WCWA World Heavyweight Championship

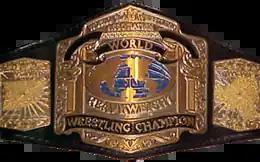
The WCWA World Heavyweight Championship belt used from 1986 to 1989

The WCWA World Heavyweight Championship was a professional wrestling world heavyweight championship promoted by the Dallas–Fort Worth metroplex area–based World Class Wrestling Association (WCWA). The championship was originally created in June 1966 by WCWA's predecessor NWA Big Time Wrestling (BTW), billed as the local version of the NWA United States Heavyweight Championship before being renamed the NWA American Heavyweight Championship in May 1968. In 1982, Big Time Wrestling rebranded themselves as "World Class Championship Wrestling" (WCCW) and the championship was renamed the WCCW American Heavyweight Championship. In 1986 WCCW withdrew from the National Wrestling Alliance, creating the World Class Wrestling Association, replacing the WCCW American Heavyweight Championship with the WCWA World Heavyweight Championship, replacing the NWA World Heavyweight Championship as the top title recognized by the promotion. In 1989, the WCWA championship was unified with the AWA World Heavyweight Championship to become the USWA Unified World Heavyweight Championship as WCWA merged with the Continental Wrestling Association (CWA) to become the United States Wrestling Association. In 1990 WCWA split from the USWA, but the promotion folded without determining a WCWA World Heavyweight Champion. As it is a professional wrestling championship, the WCWA World Heavyweight Championship was not won by actual competition, but by a scripted ending to a match.